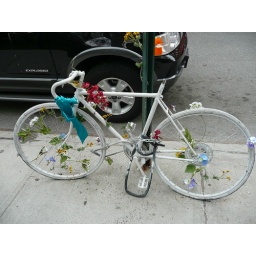
A delightfully decorated floral bike on the sidewalk in SoHo.